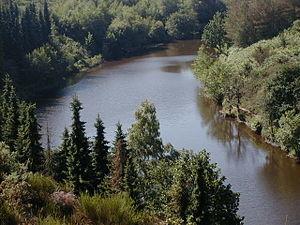
Vallon de la chambre au loup
Le Vallon de la Chambre au Loup est une vallée située dans la commune d'Iffendic, en Ille-et-Vilaine dans la région Bretagne en France.